Southwestern United States

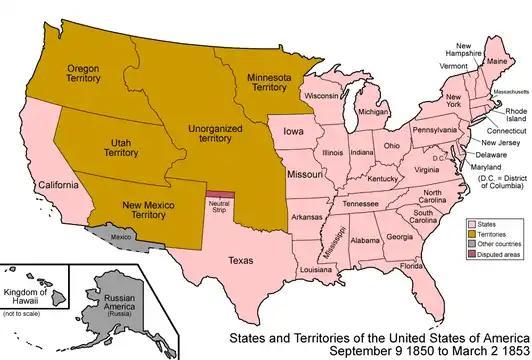
United States 1850–1853

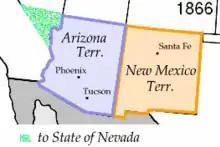
Split of Arizona and New Mexico territories, in 1866, after small portion ceded to Nevada

Of the states of which at least a portion make up the Southwest, Texas was the first to achieve statehood. On December 29, 1845, the Republic of Texas was annexed, bypassing the status of becoming a territory, and immediately became a state. Initially, its borders included parts of what would become several other states: almost half of New Mexico, a third of Colorado, and small portions of Kansas, Oklahoma, and Wyoming. Texas current borders were set in the Compromise of 1850, where Texas ceded land to the federal government in exchange for $10 million, which would go to paying off the debt Texas had accumulated in its war with Mexico.